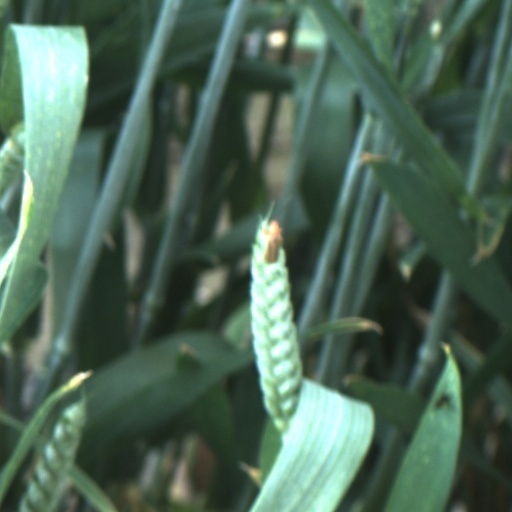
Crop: wheat